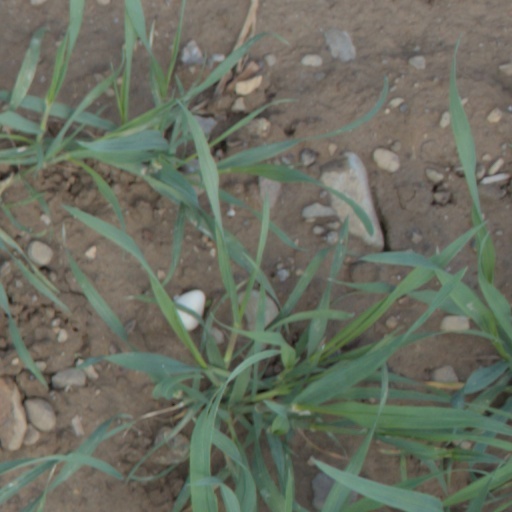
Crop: wheat